Uerdingen line

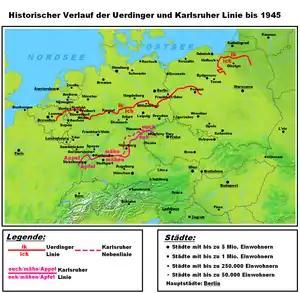
The Uerdingen and the Karlsruhe line. The Karlsruhe line divides the Upper German dialects and the High Franconian dialects.

The Uerdingen Line (named after Uerdingen by Georg Wenker) is the isogloss within West Germanic languages that separates dialects which preserve the "-k" sound in the first person singular pronoun word "ik" (north of the line) from dialects where the word-final "-k" has changed to word final "-ch" in the word "ich" (IPA ) (south of the line). This sound shift is the one that progressed the furthest north among the consonant shifts which characterize High German and Middle German dialects. The line passes through Belgium, the Netherlands, and Germany.